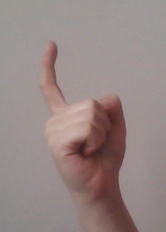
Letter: ra